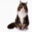
Label: cat